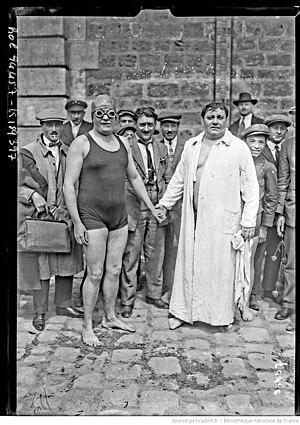
les nageurs georges michel et albert chrétien posent
Le Marathon nautique Corbeil-Paris est une course de natation de grand fond, d'une distance de 40 km, entre Corbeil et Paris. Elle est organisée par le journal L'Auto.